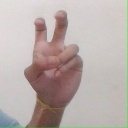
अक्षर: ई